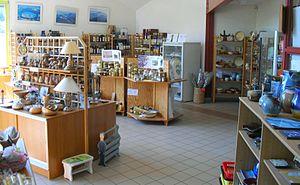
Intérieur de la Maison de Pays / Office de tourisme de Menat.
La communauté de communes du Pays de Menat est une ancienne communauté de communes française, située dans le département du Puy-de-Dôme en région Auvergne-Rhône-Alpes.